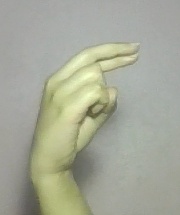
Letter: zay